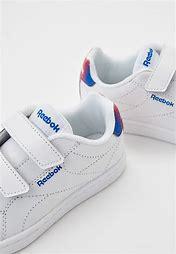
Brand: Reebok
Model: Royal Complete CLN 2